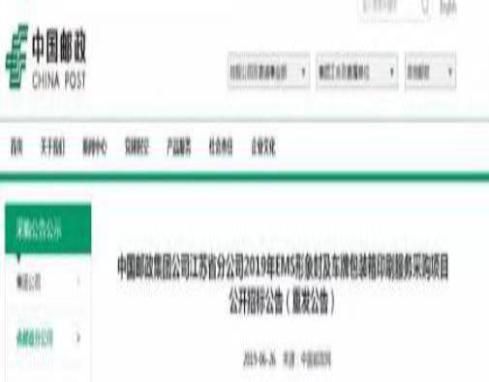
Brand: china post group corporation
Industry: Others